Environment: real
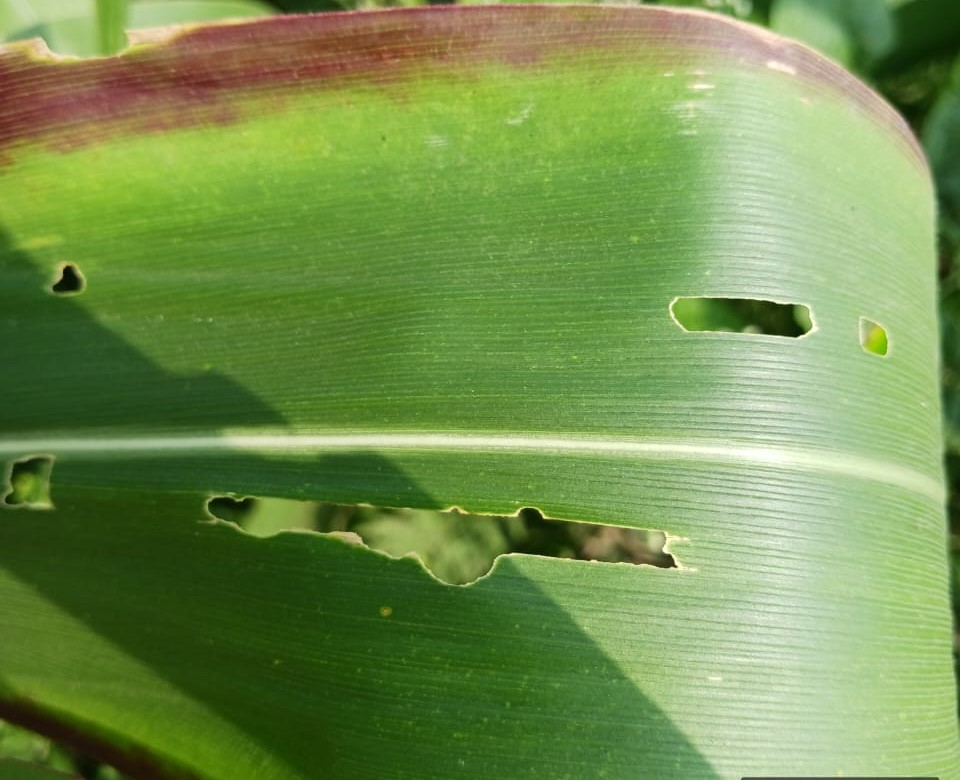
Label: phosphorus_deficiency